Macon County Courthouse and Annex

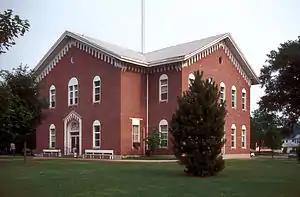

The Macon County Courthouse and Annex is a historic courthouse and annex located at Courthouse Sq. in Macon, Macon County, Missouri. It was built in 1865, and is a two-story, cross-plan, Romanesque Revival style brick building with Italianate style detailing. It sits on a limestone foundation and has a gross-gable roof. The annex building was constructed in 1895. It is a two-story, T-shaped, building constructed of red brick with limestone, wooden and cast iron trim.